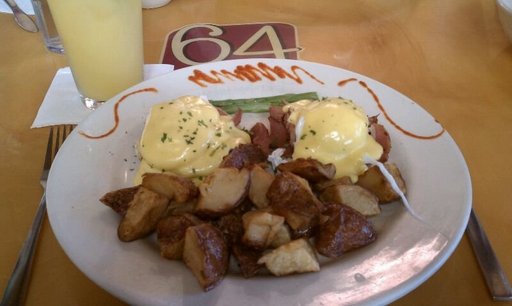
Label: eggs_benedict